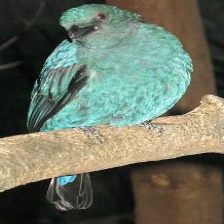
Species: FAIRY BLUEBIRD
Scientific name: IRENA